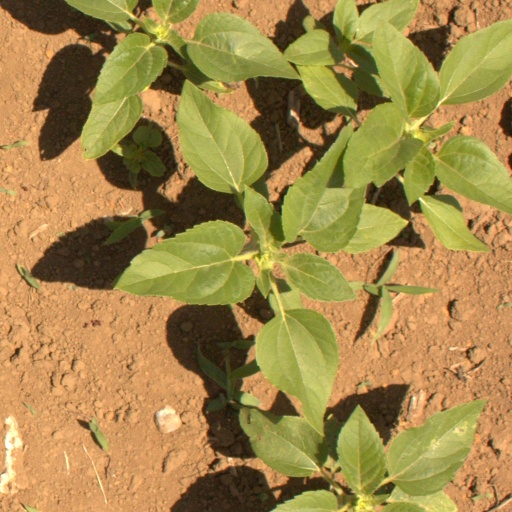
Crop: Jerusalem artichoke